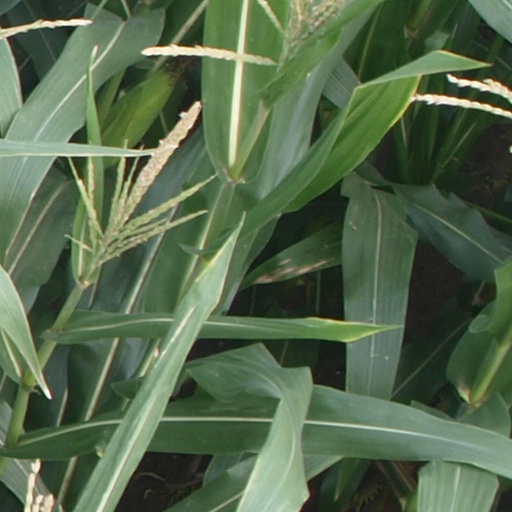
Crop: maize; corn